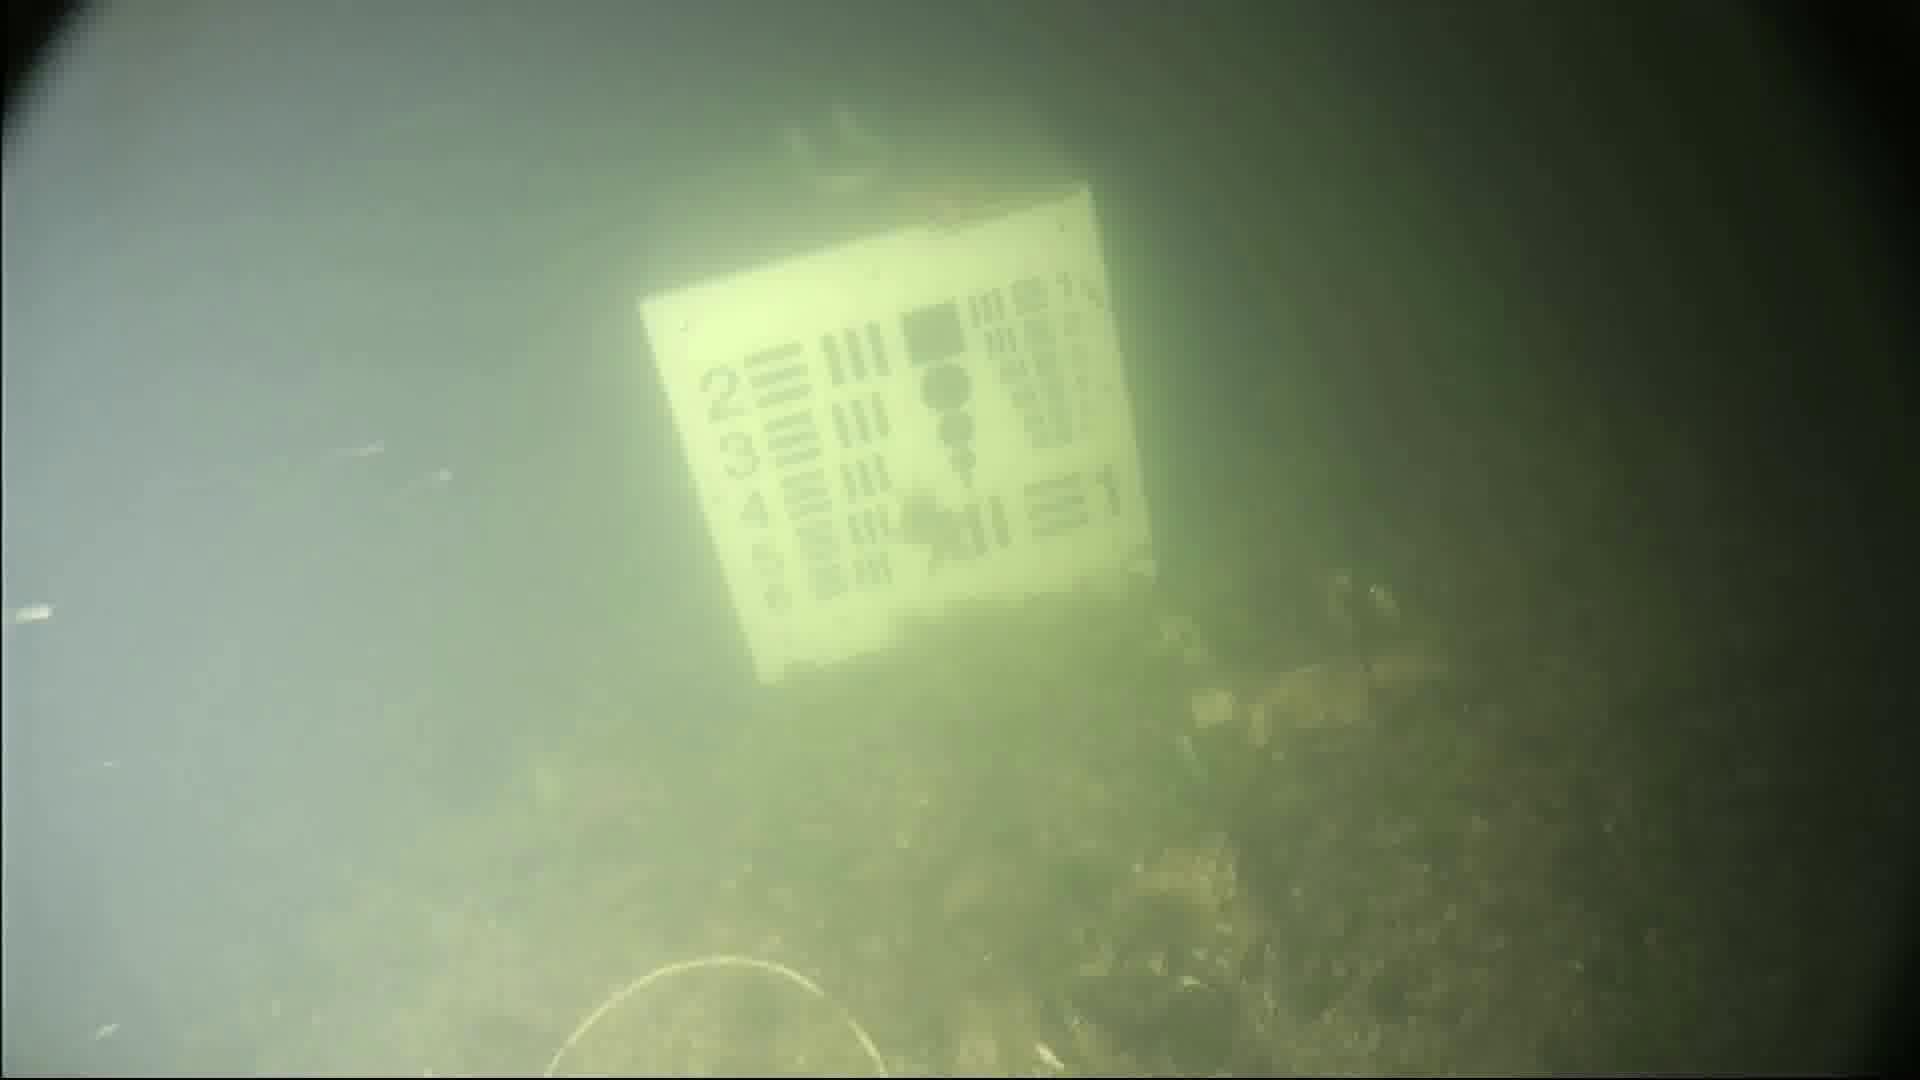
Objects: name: starfish